Marit Malm Frafjord

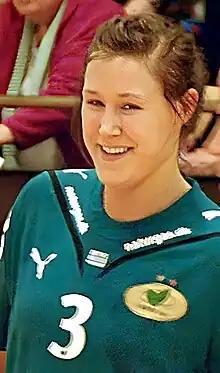
Frafjord in 2011

Marit Malm Frafjord (born 25 November 1985) is a former Norwegian handball player who was part of the Norwegian team that won gold medals at both the 2011 World Championship and the 2008 Olympics and 2012 Olympics.